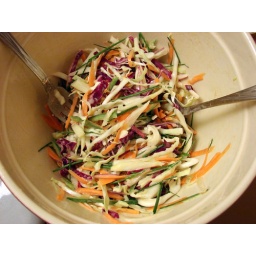
red and green cabbage, fennel, carrot, radishes, serrano and garlic chives in a lightly creamy dressing